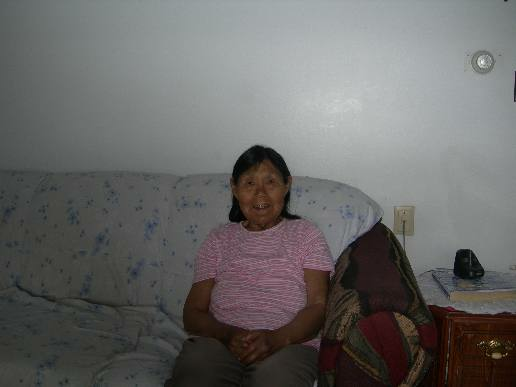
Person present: Yes